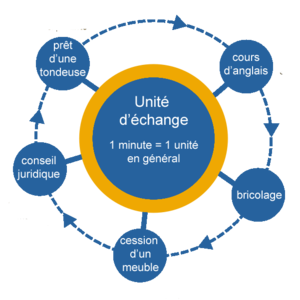
Le cycle du Sel nantais. Español: Ciclo del Sistema de Intercambio Local de la sal en Nantes.
Un Système d'échange local est un système d'échange de produits ou de services au sein d'un groupe fermé, généralement constitué en association. Ses membres, appelés les « Sélistes», échangent des biens et services selon une unité propre à chaque groupe. L’objectif est d'accéder à des échanges égalitaires et de tisser des liens.